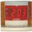
Label: clock